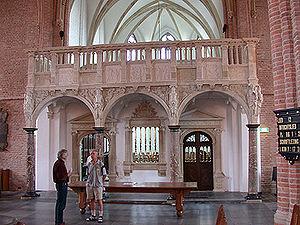
Dans une église, le jubé est une tribune formant clôture de pierre ou de bois séparant le chœur liturgique de la nef. Il tient son nom du premier mot de la formule latine « jube, domine, benedicere » qu'employait le lecteur avant les leçons de Matines. En Belgique francophone et au Québec, le mot « jubé » est également utilisé pour désigner la tribune d'orgue située dans le fond de la nef.